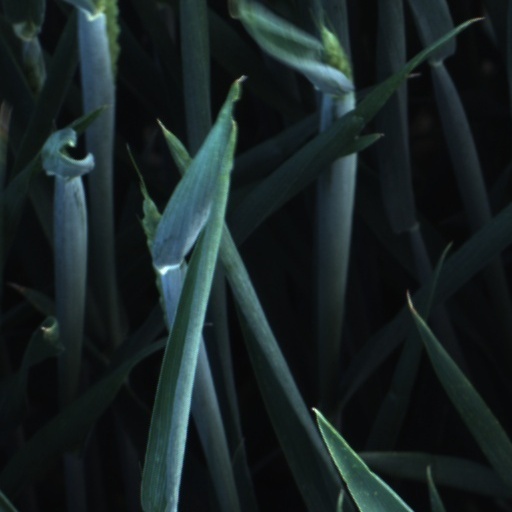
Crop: wheat